Question: Please indicate a possible affordance area of the bowl that can be used for holding
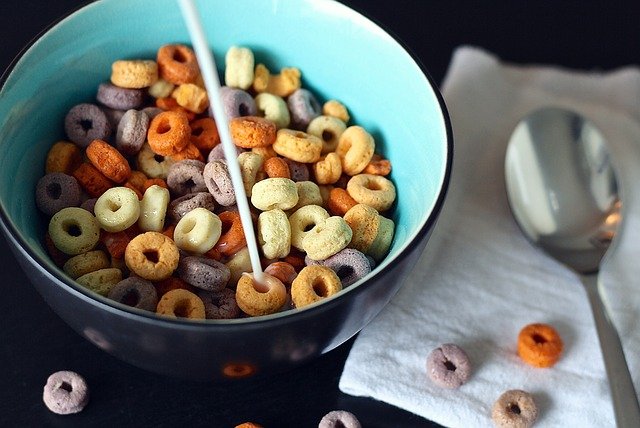
Answer: [4, 2, 454, 370]